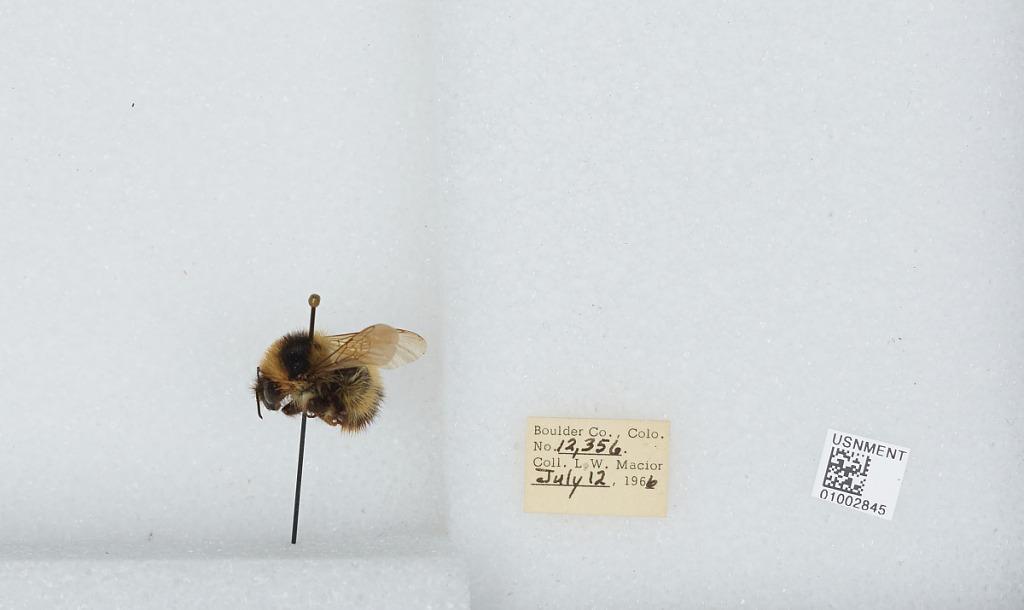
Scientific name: Bombus (Alpinobombus) balteatus Dahlbom
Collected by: L. Macior
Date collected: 1966-7-12
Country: United States
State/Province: Colorado
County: Boulder
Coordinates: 40.0275, -105.252